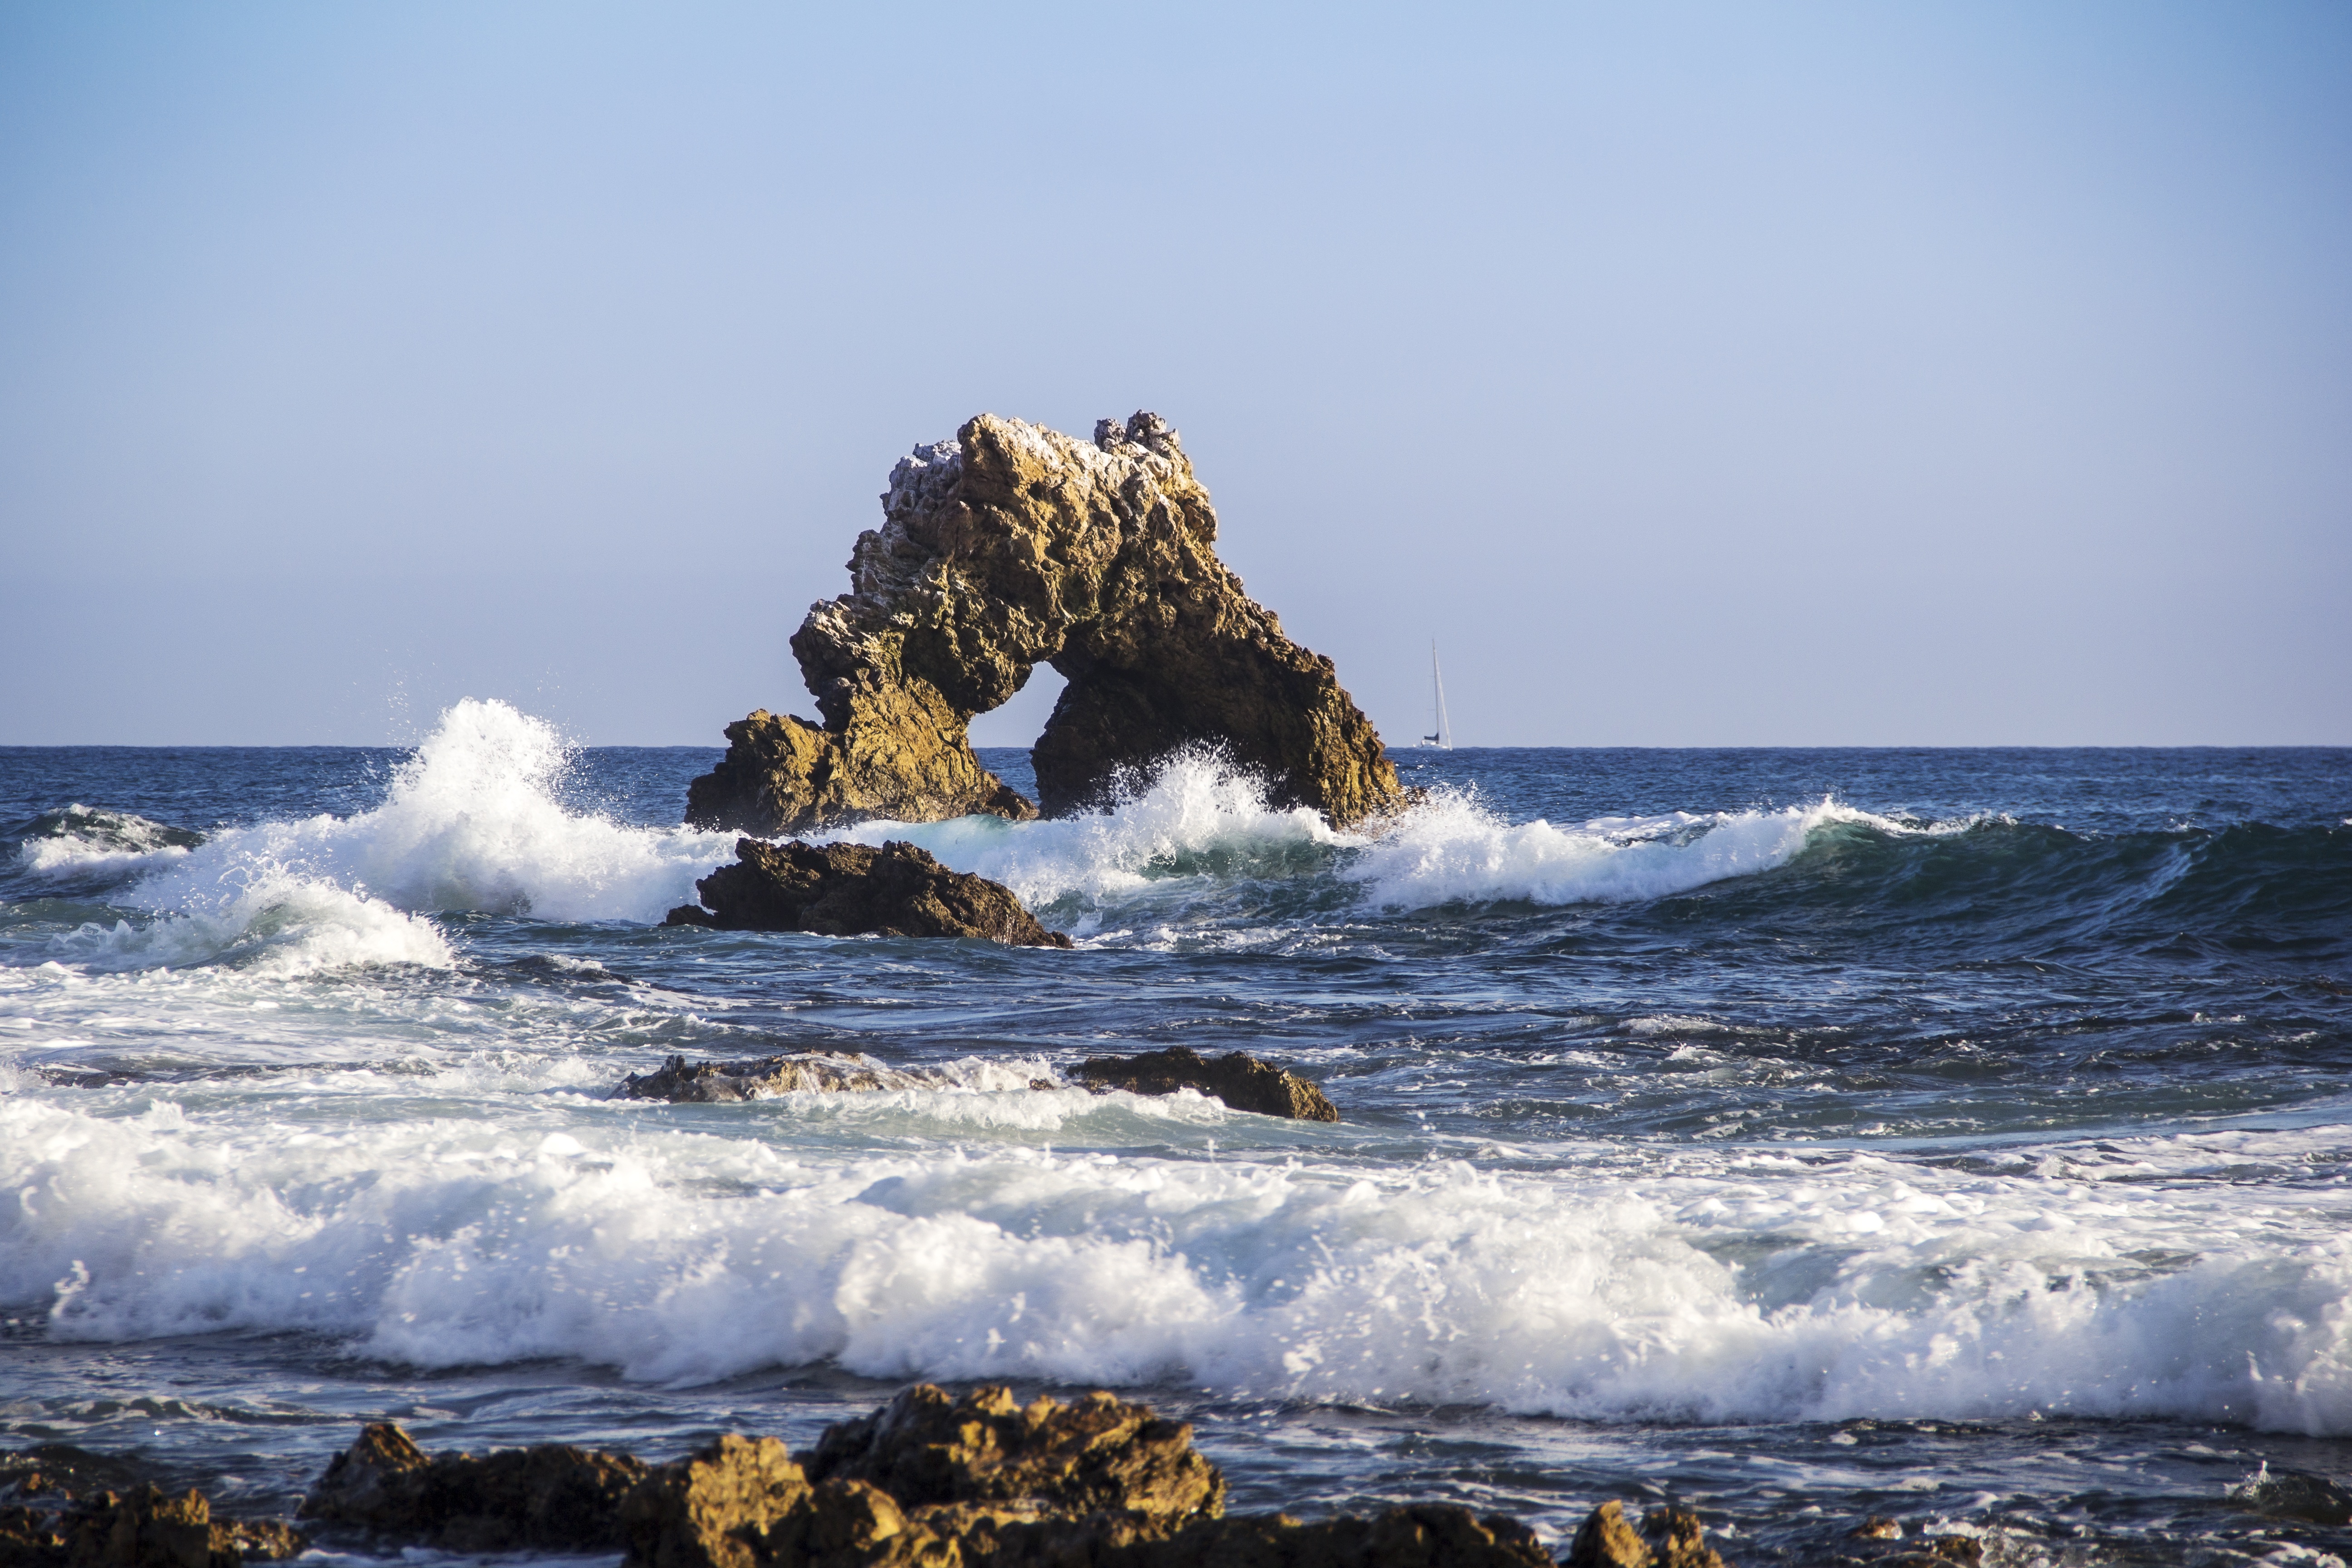
beach, landscape, sea, coast, water, nature, outdoor, rock, ocean, horizon, sky, shore, wave, stone, travel, coastline, cliff, arch, cave, tower, scenic, tropical, seascape, weather, bay, blue, terrain, body of water, sunny, scene, arc, breakwater, cape, wind wave